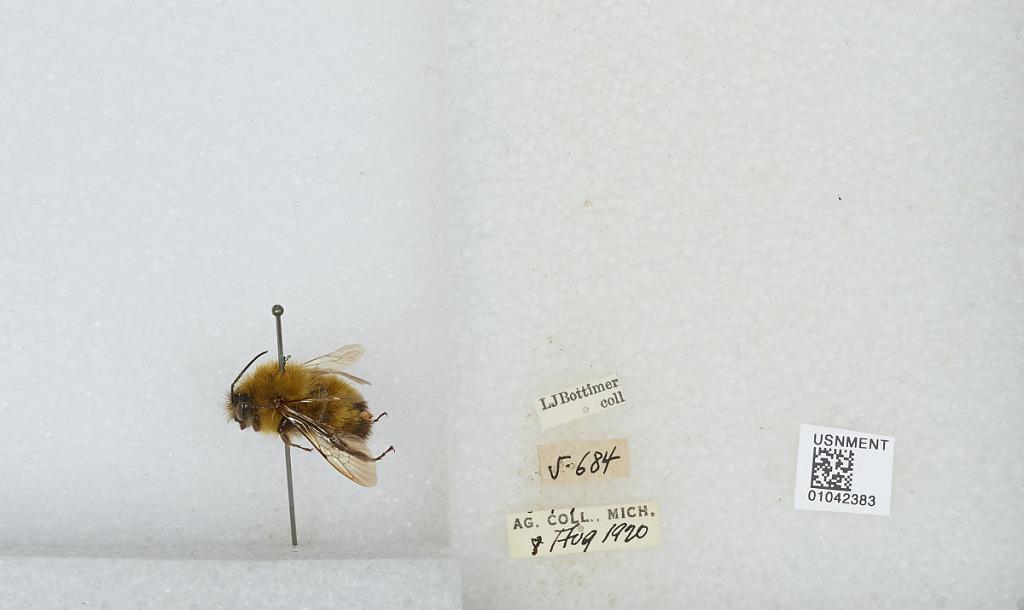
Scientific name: Bombus sp.
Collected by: L. Bottimer
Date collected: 1920-8-8
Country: United States
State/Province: Michigan
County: Ingham
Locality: Michigan State University
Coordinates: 42.7325, -84.481